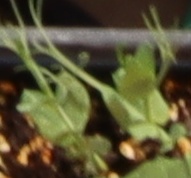
Label: Field Pea